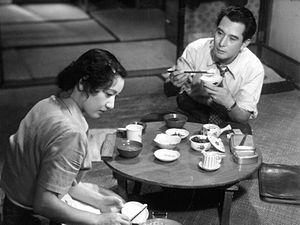
Le Repas est un film japonais réalisé par Mikio Naruse sorti en 1951.
Mikio Naruse, né le 20 août 1905 à Tokyo et mort le 2 juillet 1969 dans la même ville est un réalisateur, écrivain et producteur japonais. Il est l'auteur de 89 films datant de la fin du cinéma muet jusqu'aux années 1960. Naruse s'est spécialisé dans le genre shomingeki comme Yasujirō Ozu.
Ken Uehara, né le 7 octobre 1909 et mort le 23 novembre 1991, est un acteur japonais.